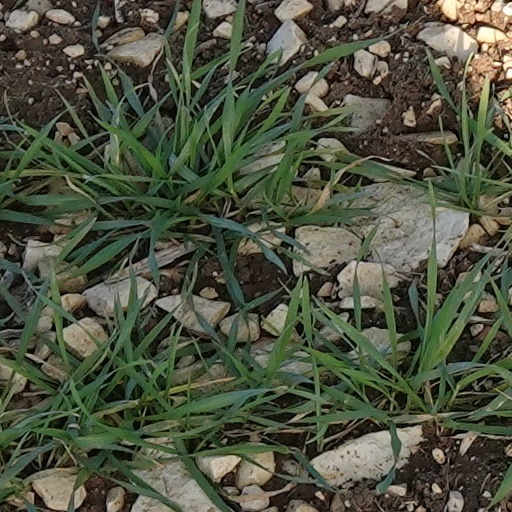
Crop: wheat